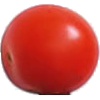
Label: Tomato Cherry Red 1